Herbert Schmid

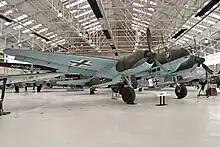
His Junkers Ju 88 "360043", seen in June 2018, was at the RAF Museum in London from 22 November 1978, in the Battle of Britain Hall when it opened, until 2017; it is one of only two surviving intact Ju 88s, and has been at Royal Air Force Museum Cosford since February 2017

On Sunday 9 May 1943, at age 29, Schmid flew his Junkers Ju 88 R-1 ("360043"), equipped with the most advanced German nightfighter interception radar, to an RAF station at Aberdeen. He had set off from Aalborg in Denmark at 1503, flying to Norway to refuel at 1603. It took off at 1650 to take part in a mission over the Skagerrak, between Norway and Denmark. At 1710, a false message was sent to the German nightfighter headquarters in Denmark, saying that the aircraft's starboard engine was on fire; the aircraft dropped down to sea level and dropped three life rafts.